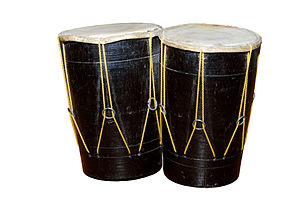
Bongotromme
Bongotrommer
Bongotrommer er to sammenhængende trommer, stemt som dyb og lys. Bruges mest i sydamerikansk musik.